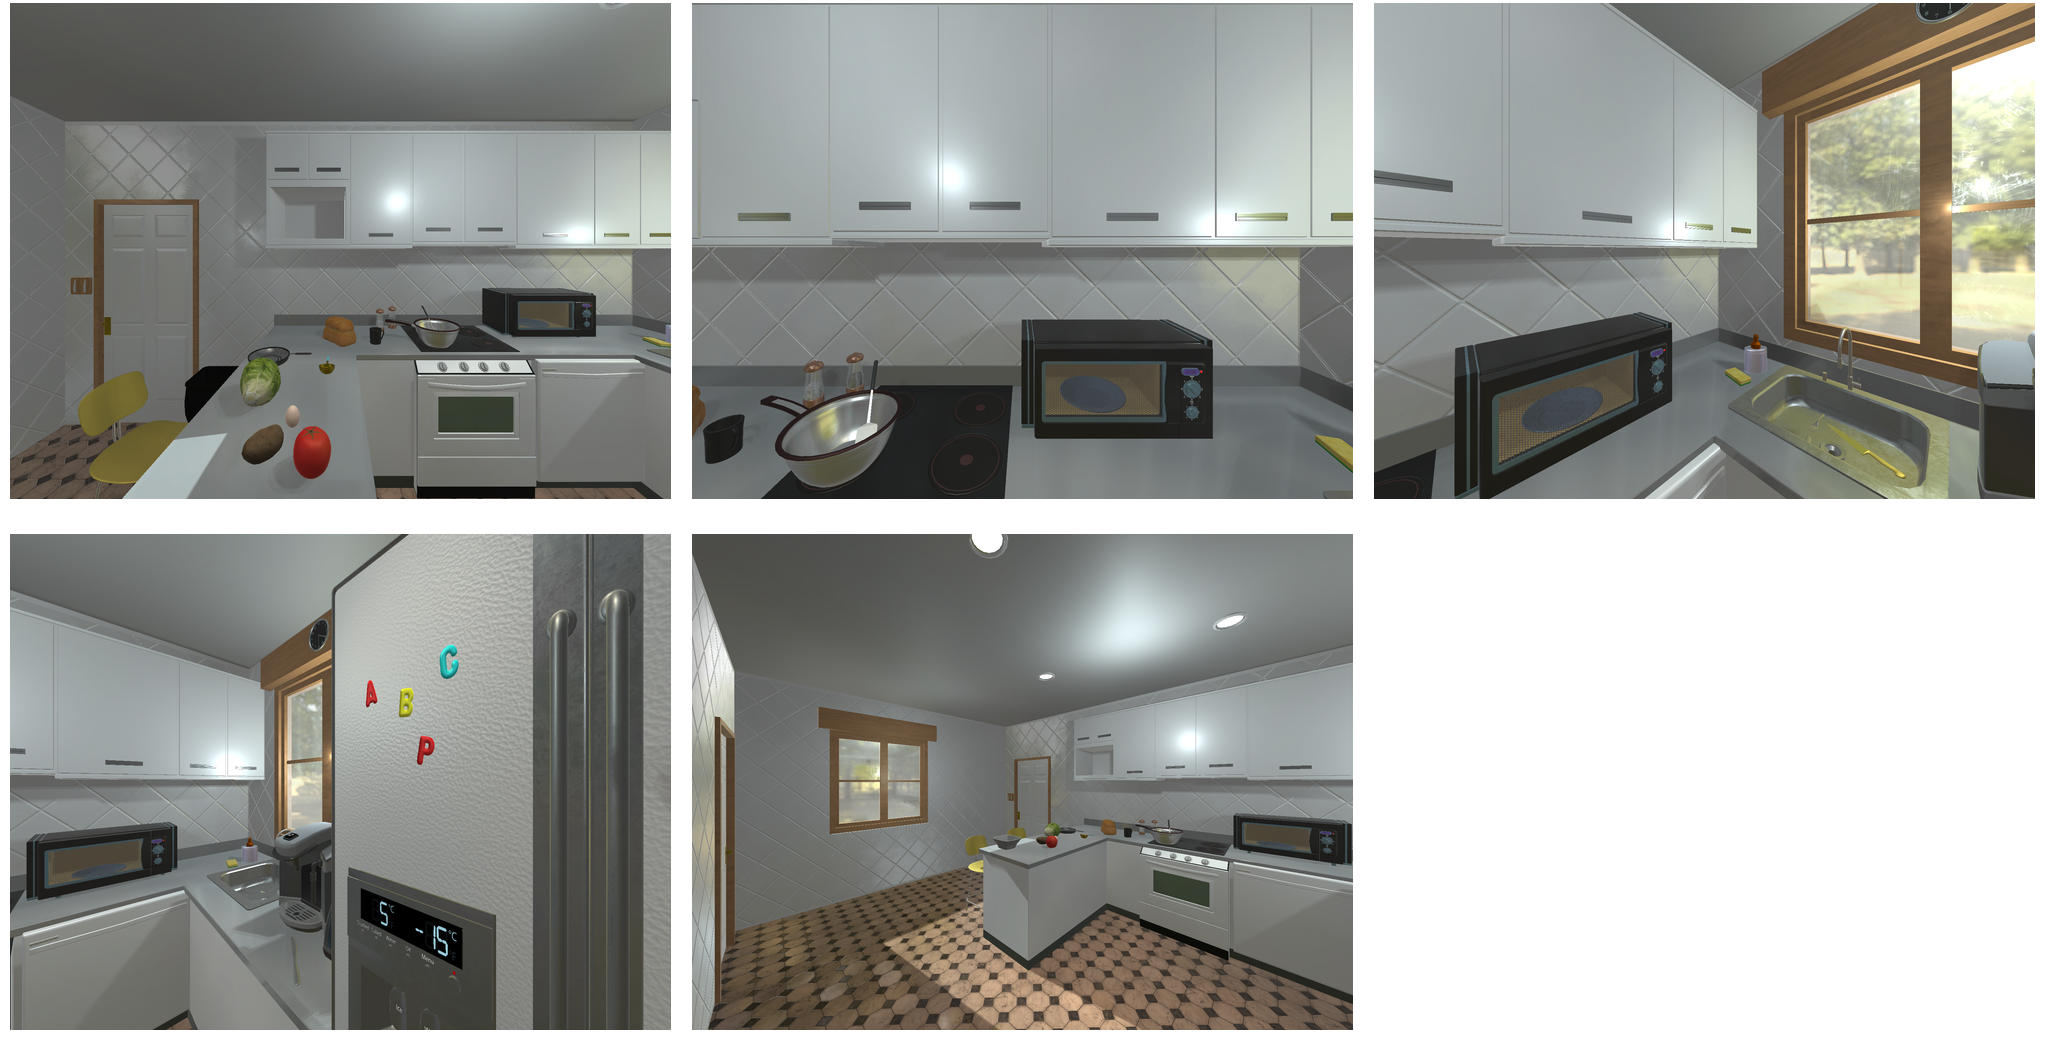Task instruction: Set the microwave oven heating time.
Answer: {"task_instruction": "Set the microwave oven heating time.", "nodes": ["button", "microwave oven"], "edges": [{"functional_relationship": "adjust", "object1": "button", "object2": "microwave oven", "spatial_relations": ["right_of", "close"], "is_touching": true}], "action_type": "press", "function_type": "device_control"}